St. Joseph Church in Międzygórze

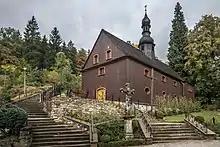
Front elevation

It is one of the four surviving wooden churches in the Kłodzko land. The others are located in Kamieńczyk, Nowa Bystrzyca and Zalesie. Until 2000 it was the only wooden church in the Sudety Mountains with a roof covered with slate.